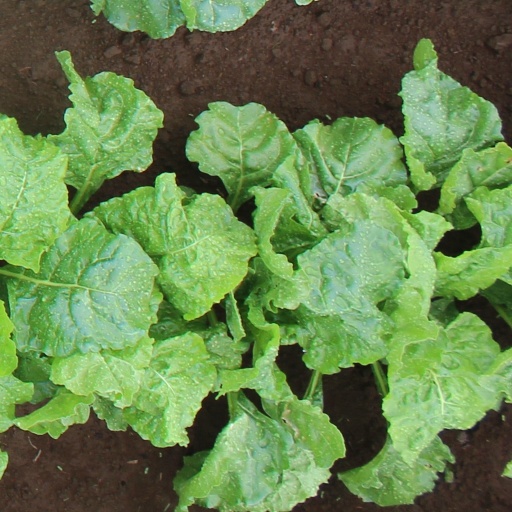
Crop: sugar beet